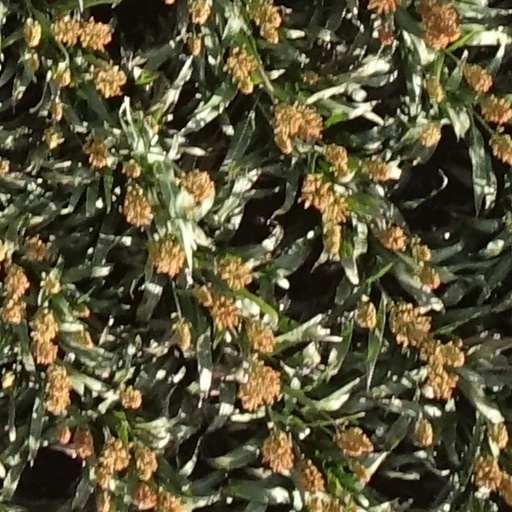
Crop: sorghum